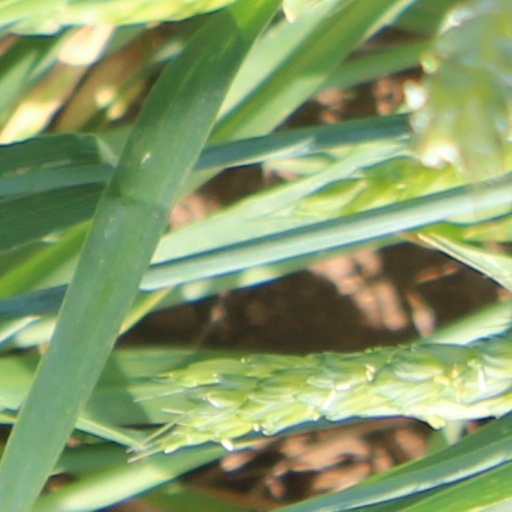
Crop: wheat